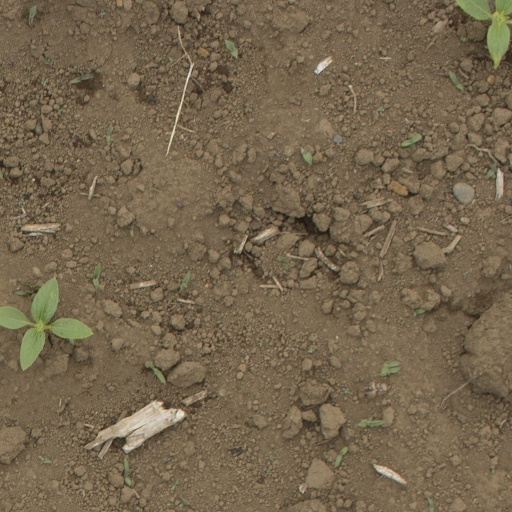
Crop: Jerusalem artichoke